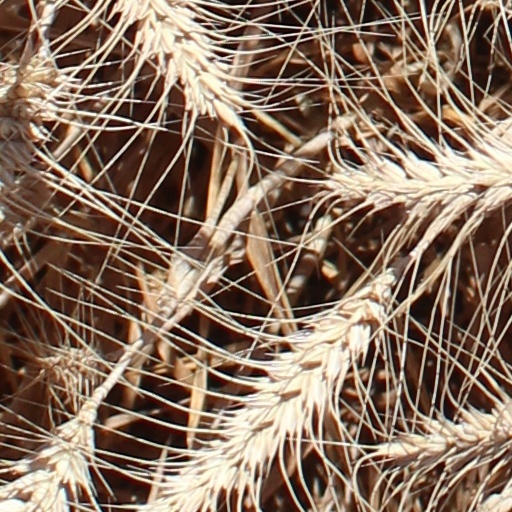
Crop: wheat